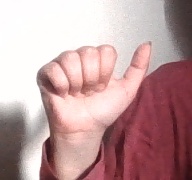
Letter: dhad